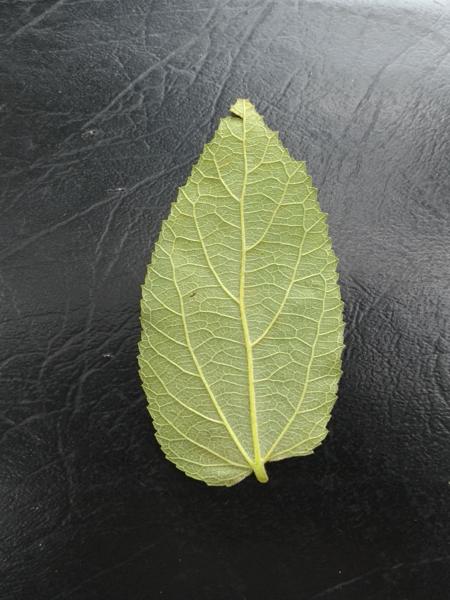
Plant: Gasagase